Jack LaFontaine

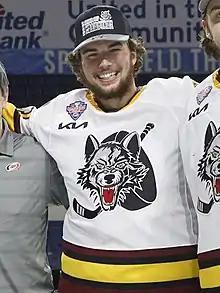
LaFontaine with the Chicago Wolves in 2022

On January 9, 2022, LaFontaine signed a one-year, entry-level contract with the Carolina Hurricanes. After appearing in two games with the Hurricanes, LaFontaine would split the rest of the season between the AHL and ECHL.